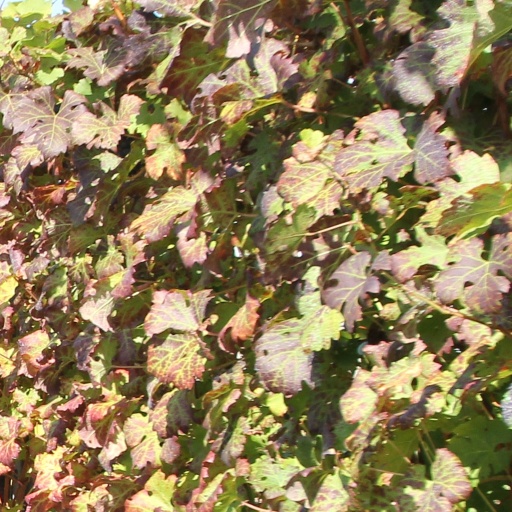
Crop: grape